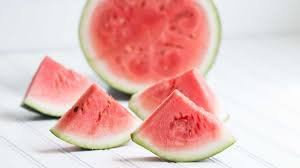
Label: Watermelon